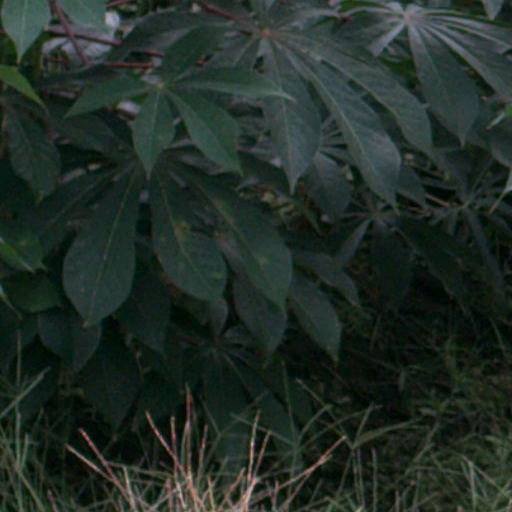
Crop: cassava